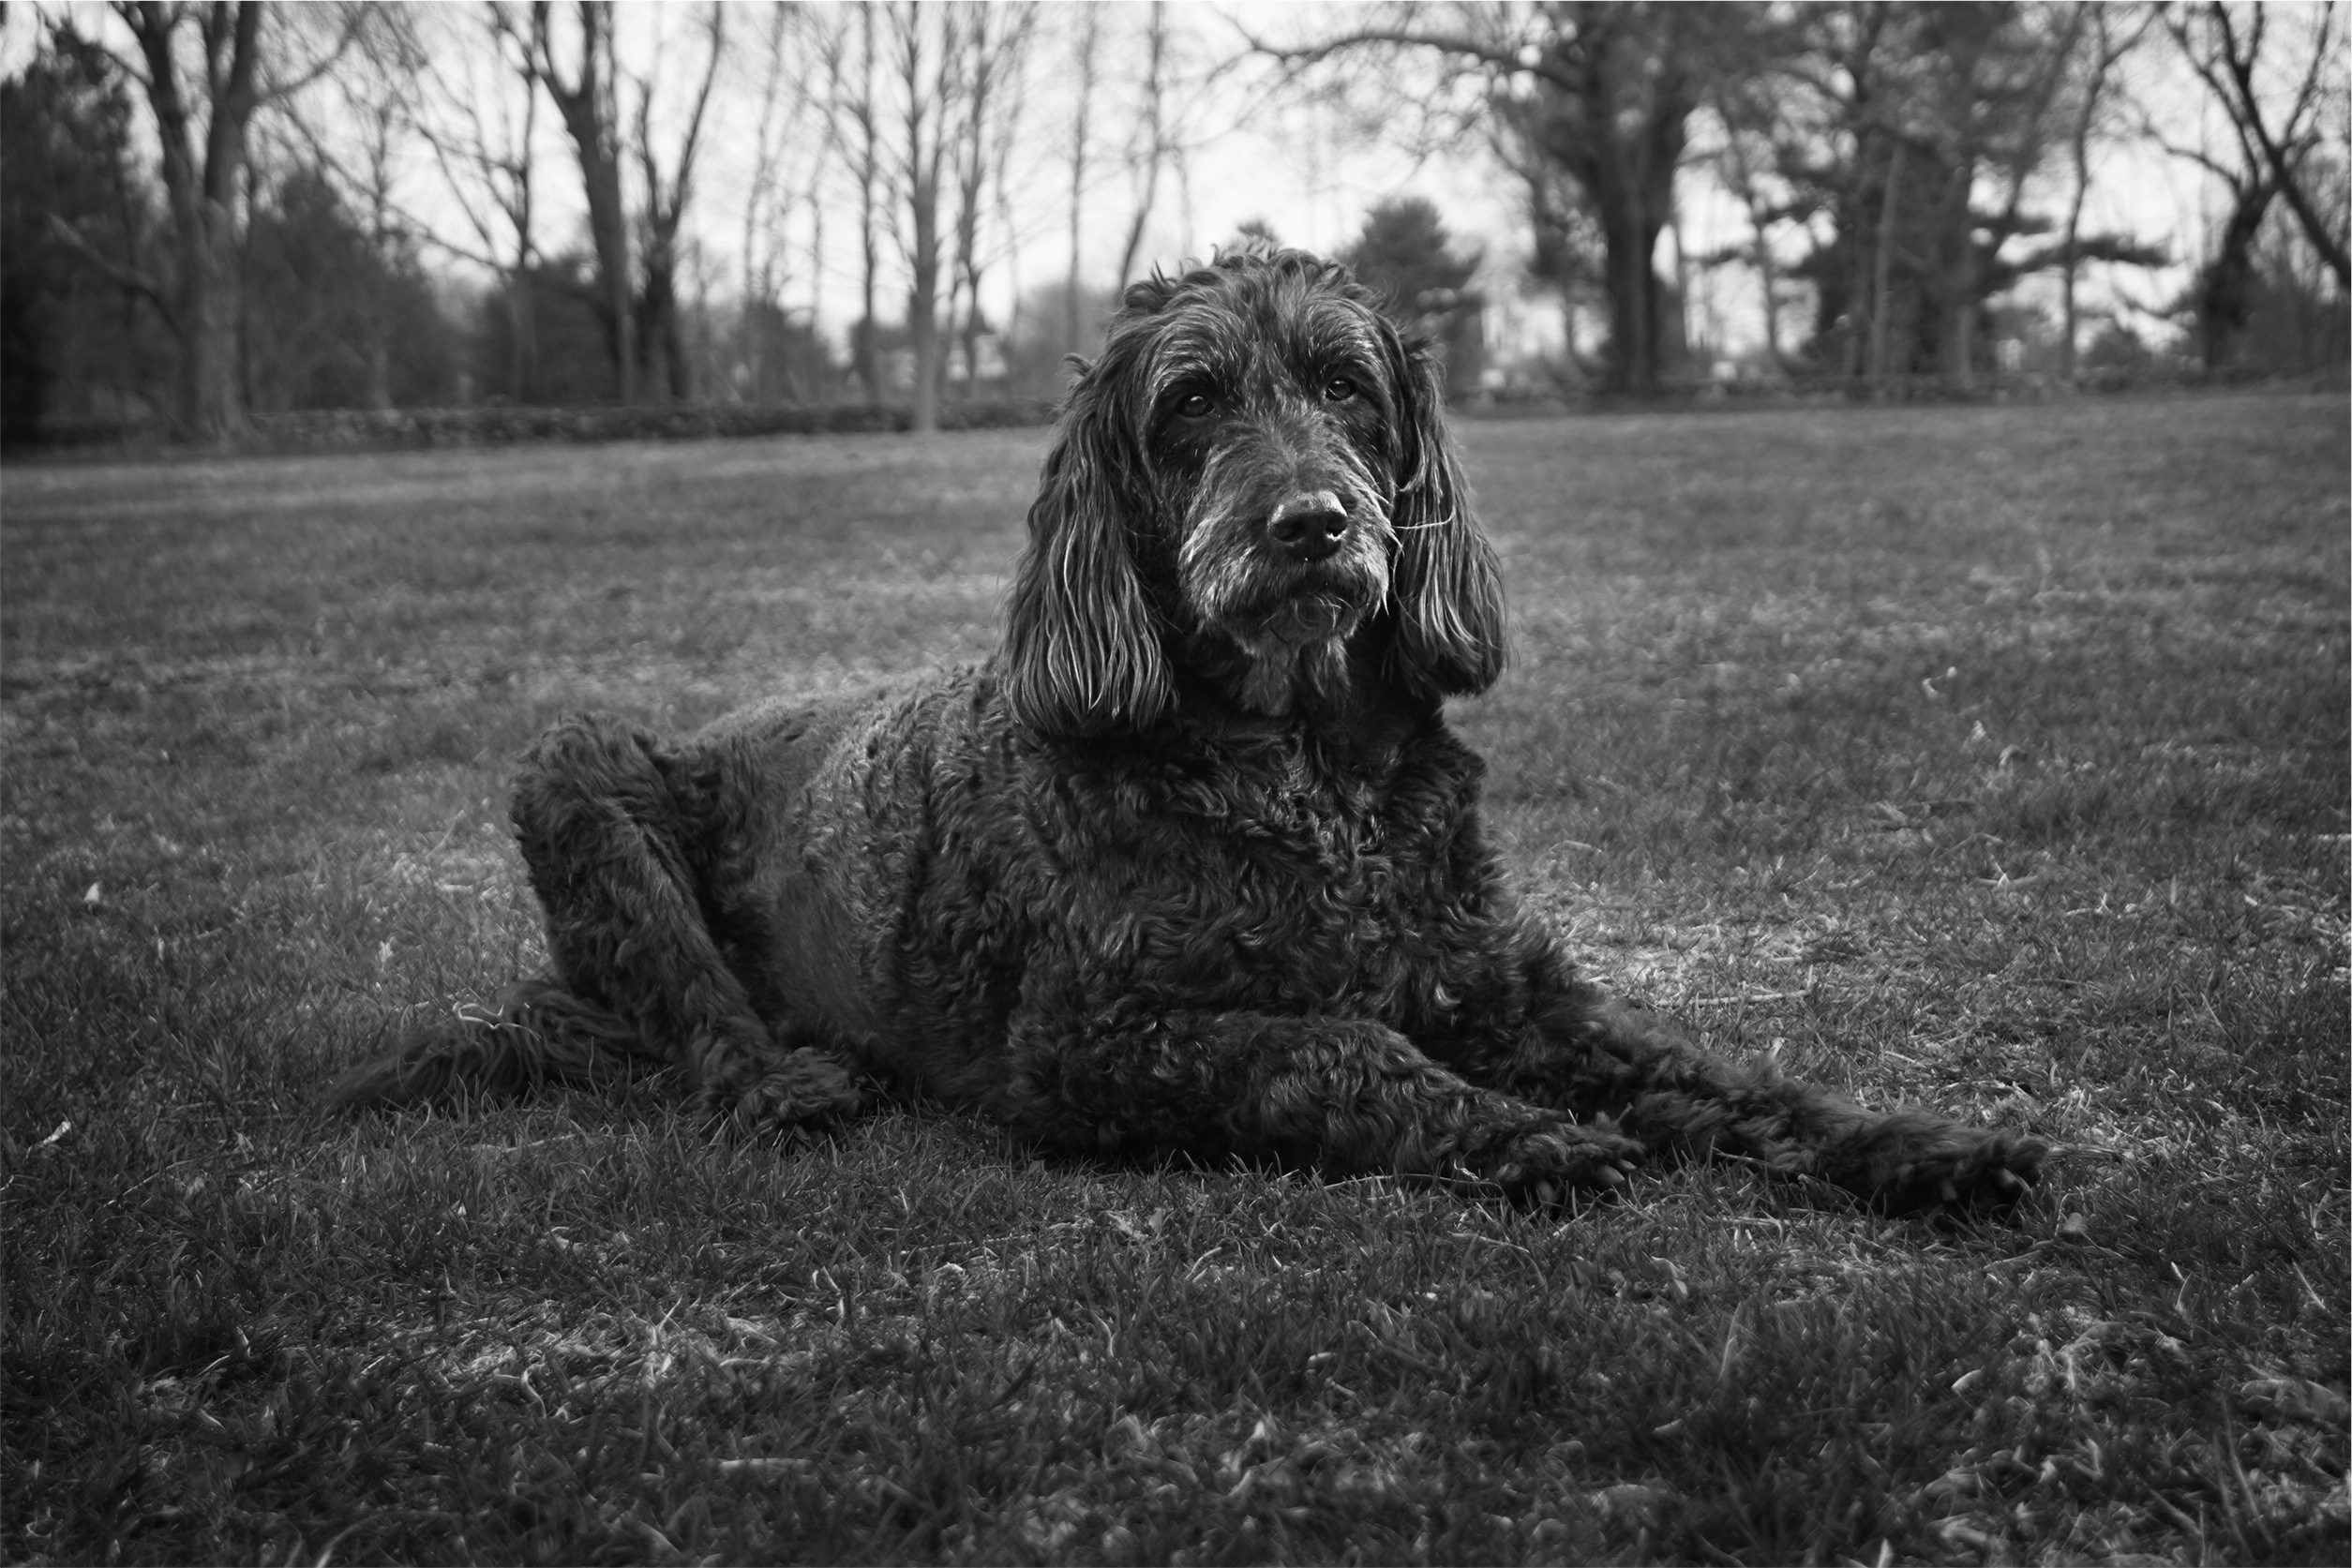
grass, black and white, dog, animal, pet, park, mammal, monochrome, vertebrate, monochrome photography, dog like mammal